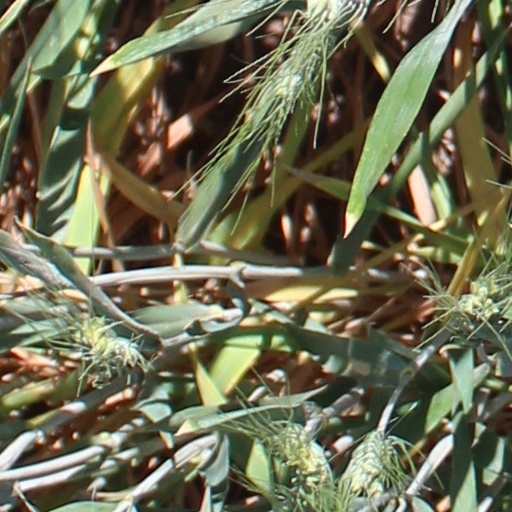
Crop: wheat